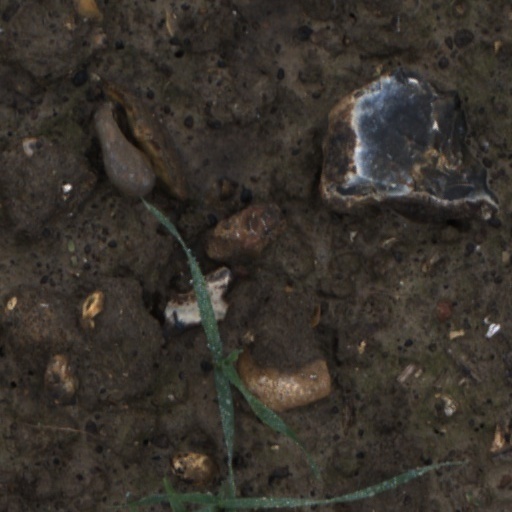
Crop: wheat